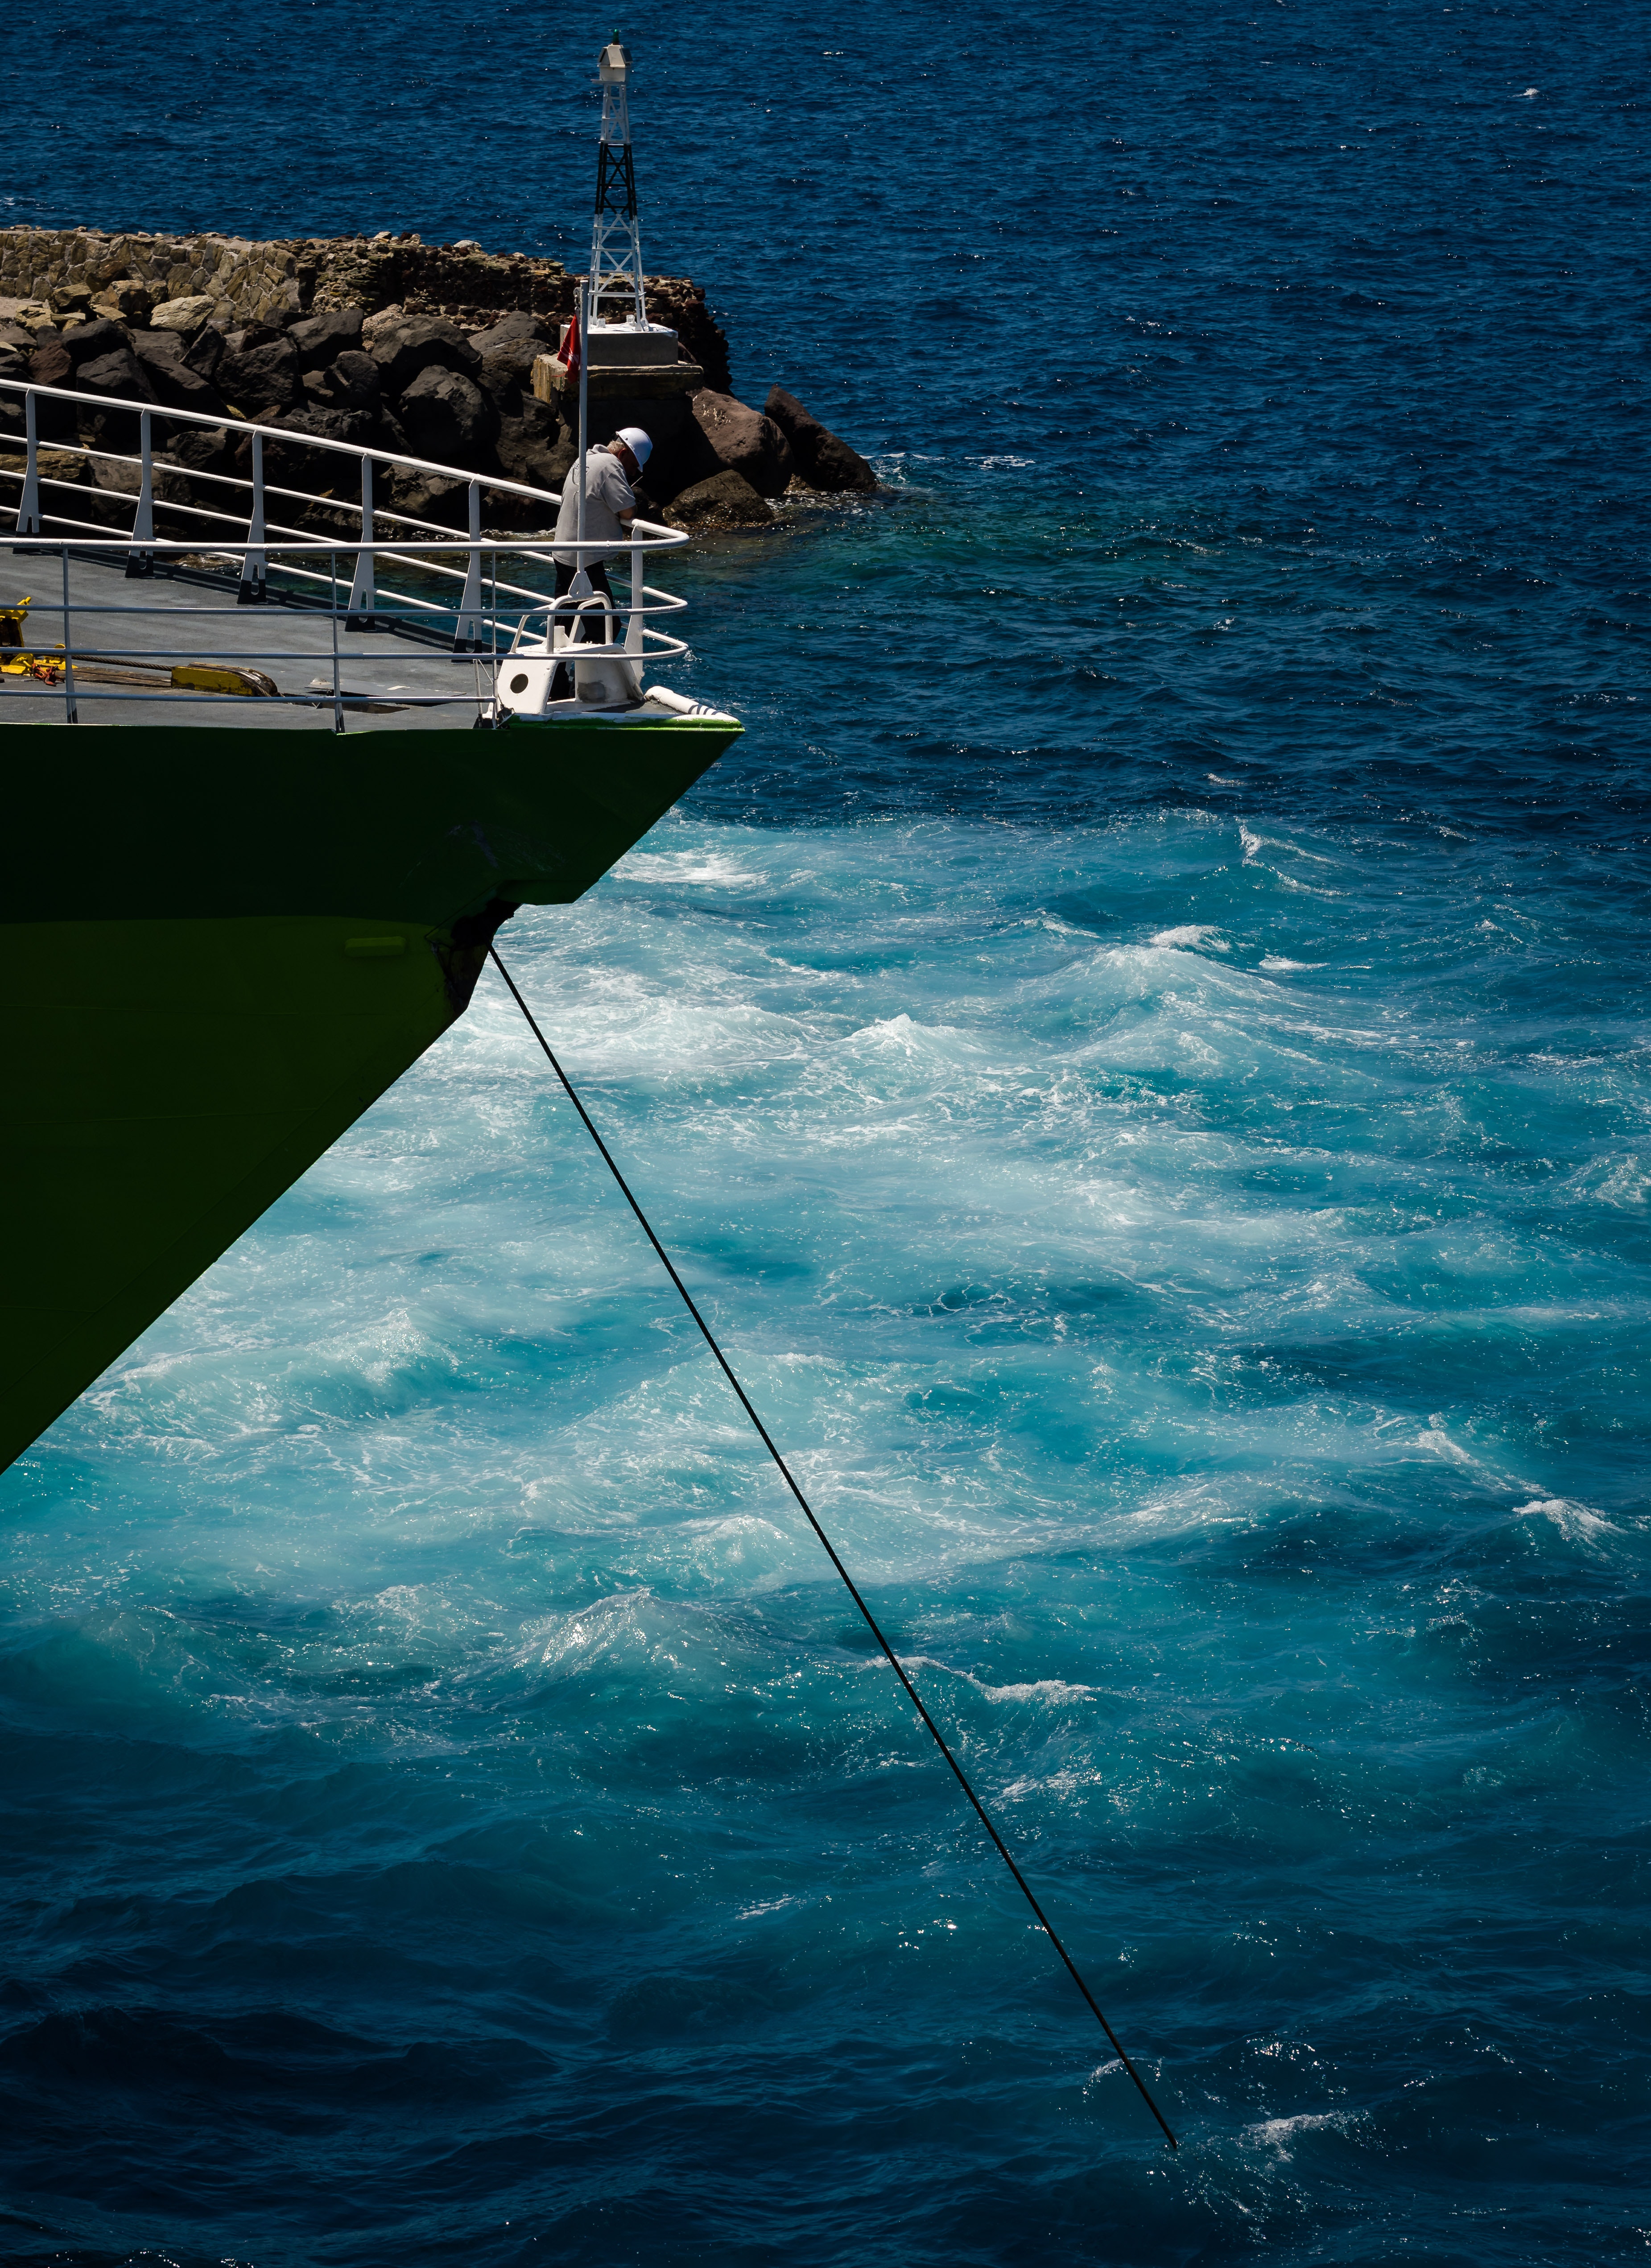
blue, sea, water, ocean, sky, azure, horizon, boat, wave, vehicle, recreation, vacation, tropics, watercraft, sound